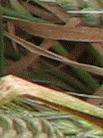
Label: Wheat___Brown_Rust